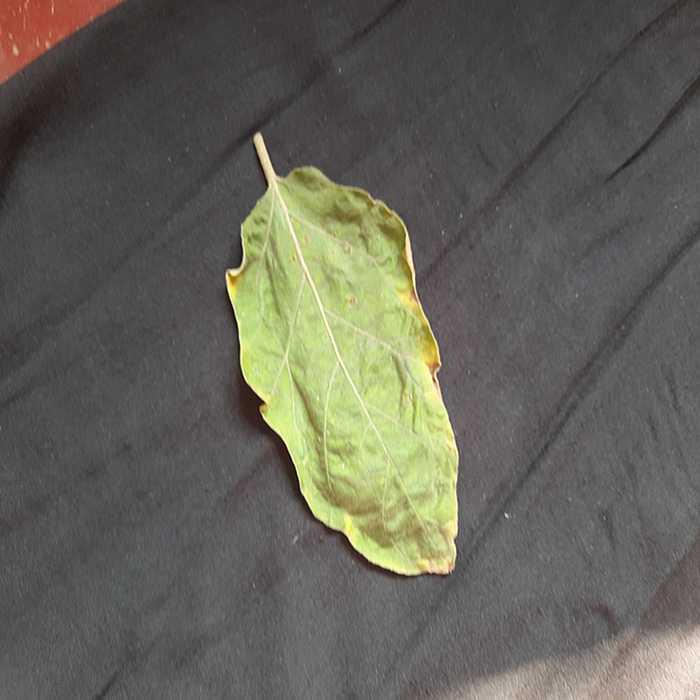
Plant: Eggplant
Label: Eggplant begomovirus